Helminthosporium solani

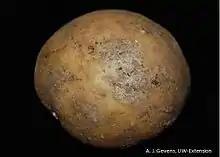
Silver scurf blemishes on a tuber

Helminthosporium solani is a fungal plant pathogen responsible for the plant disease known as silver scurf. Silver scurf is a blemish disease, meaning the effect it has on tubers is mostly cosmetic and affects "fresh market, processing and seed tuber potatoes." There are some reports of it affecting development, meaning growth and tuber yield. This is caused by light brown lesions, which in turn change the permeability of tuber skin and then it causes tuber shrinkage and water loss, which finally causes weight loss. The disease has become economically important because silver scurf affected potatoes for processing and direct consumption have been rejected by the industry. The disease cycle can be divided into two stages: field and storage. It is mainly a seed borne disease and the primary source of inoculum is mainly infected potato seed tubers. Symptoms develop and worsen in storage because the conditions are conducive to sporulation. The ideal conditions for the spread of this disease are high temperatures and high humidity. There are also many cultural practices that favor spread and development. There are multiple ways to help control the disease.